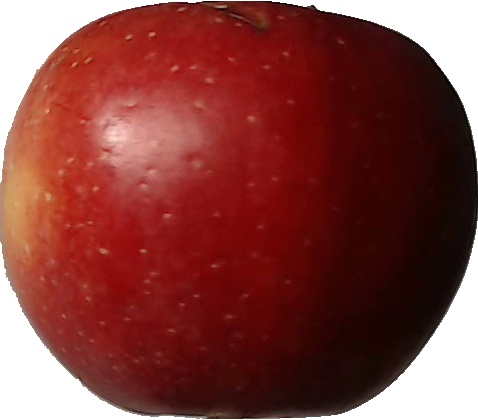
Label: apple_braeburn_1